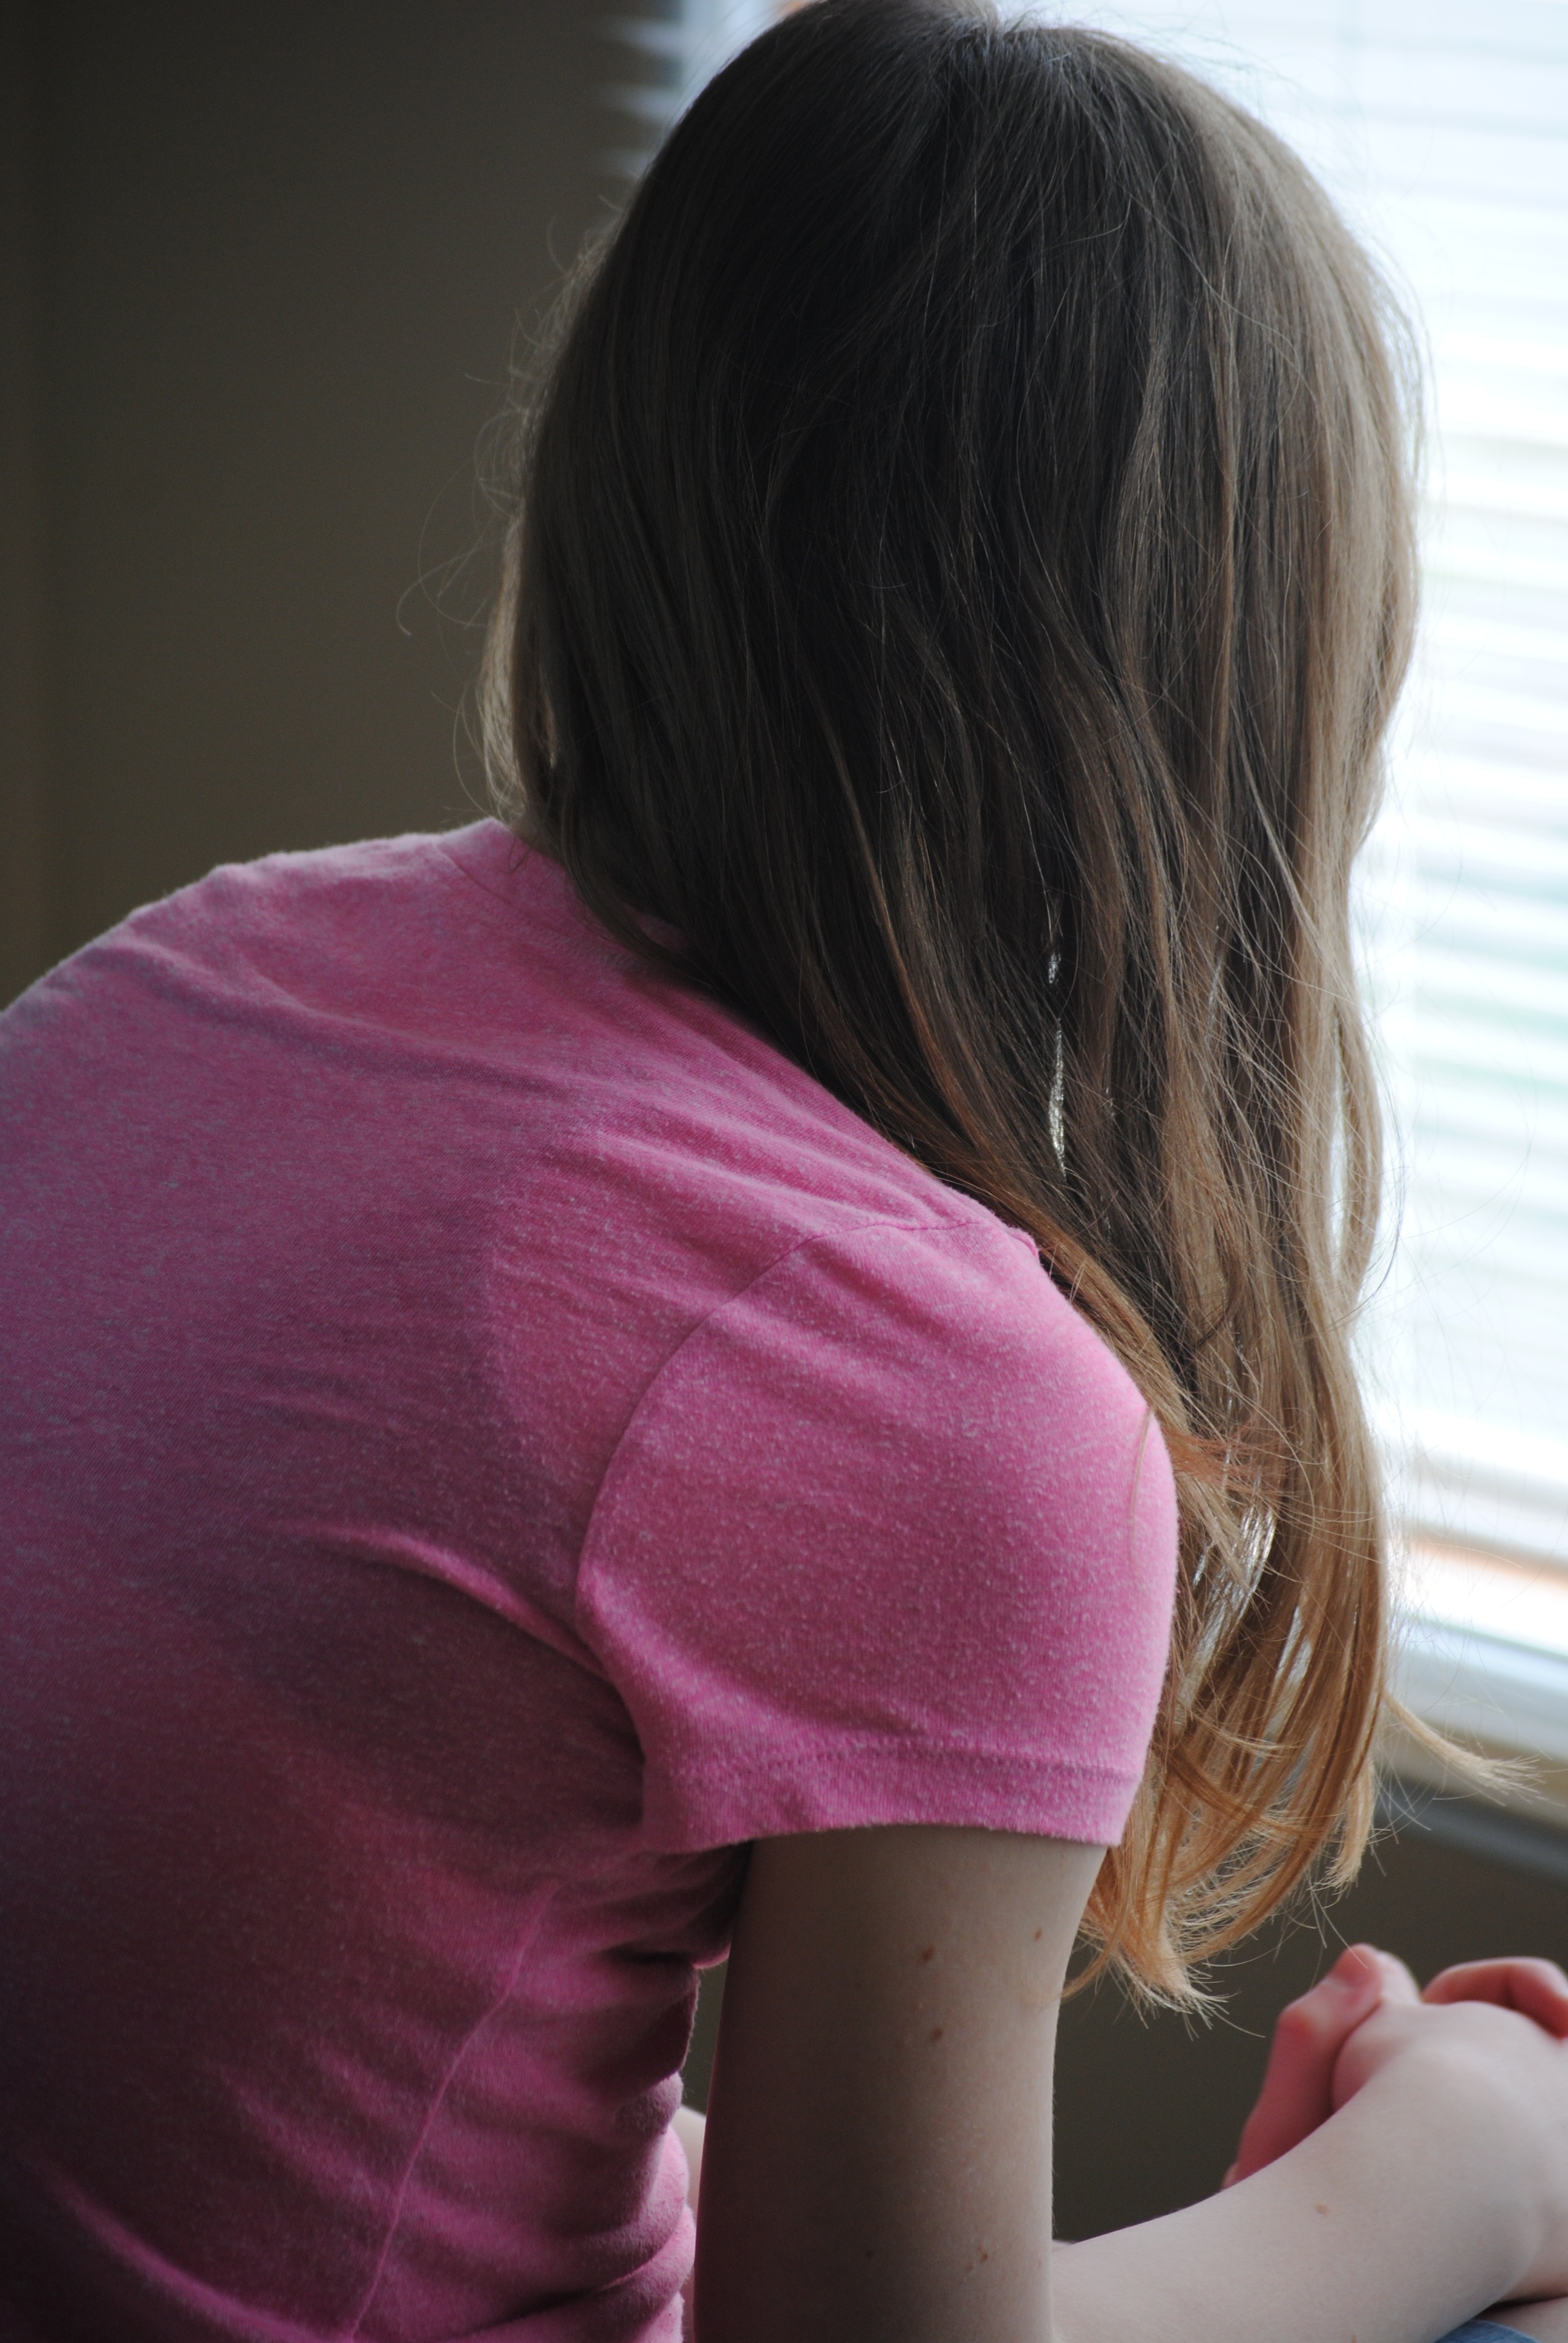
person, people, girl, woman, hair, white, interior, window, kid, home, cute, looking, summer, female, love, portrait, model, young, spring, color, sitting, child, care, fashion, room, lady, pink, lifestyle, modern, childhood, hairstyle, mouth, long hair, close up, face, family, fun, dress, happy, happiness, neck, eye, head, skin, beauty, joy, day, blond, organ, curly, photo shoot, brown hair, sense